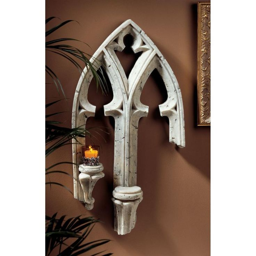
inspired by the windows our exclusive arch fragment adds instant architecture to any space .